Information management

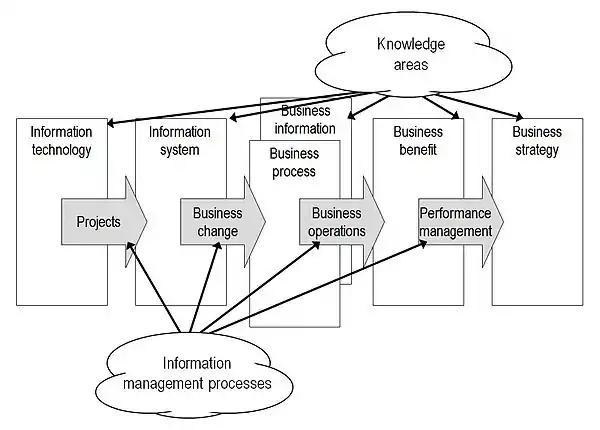
This framework is the basis of organising the "Information Management Body of Knowledge" first made available in 2004. This version is adapted by the addition of "Business information" in 2014.

The IMBOK is based on the argument that there are six areas of required management competency, two of which ("business process management" and "business information management") are very closely related.